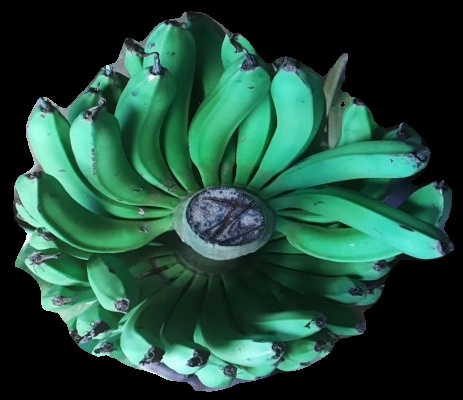
Variety: pachbale
Grade: grade1